Fly

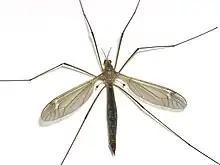
A crane fly, showing the hind wings reduced to drumstick-shaped halteres

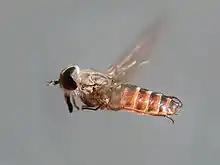
Tabanid fly in flight

Flies have a mobile head with a pair of large compound eyes on the sides of the head, and in most species, three small ocelli on the top. The compound eyes may be close together or widely separated, and in some instances are divided into a dorsal region and a ventral region, perhaps to assist in swarming behaviour. The antennae are well-developed but variable, being thread-like, feathery or comb-like in the different families. The mouthparts are adapted for piercing and sucking, as in the black flies, mosquitoes and robber flies, and for lapping and sucking as in many other groups. Female horse-flies use knife-like mandibles and maxillae to make a cross-shaped incision in the host's skin and then lap up the blood that flows. The gut includes large diverticulae, allowing the insect to store small quantities of liquid after a meal.